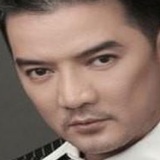
ca sĩ Đàm Vĩnh Hưng